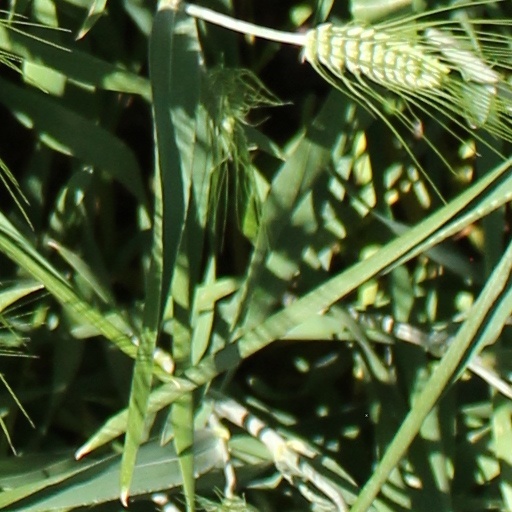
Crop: wheat